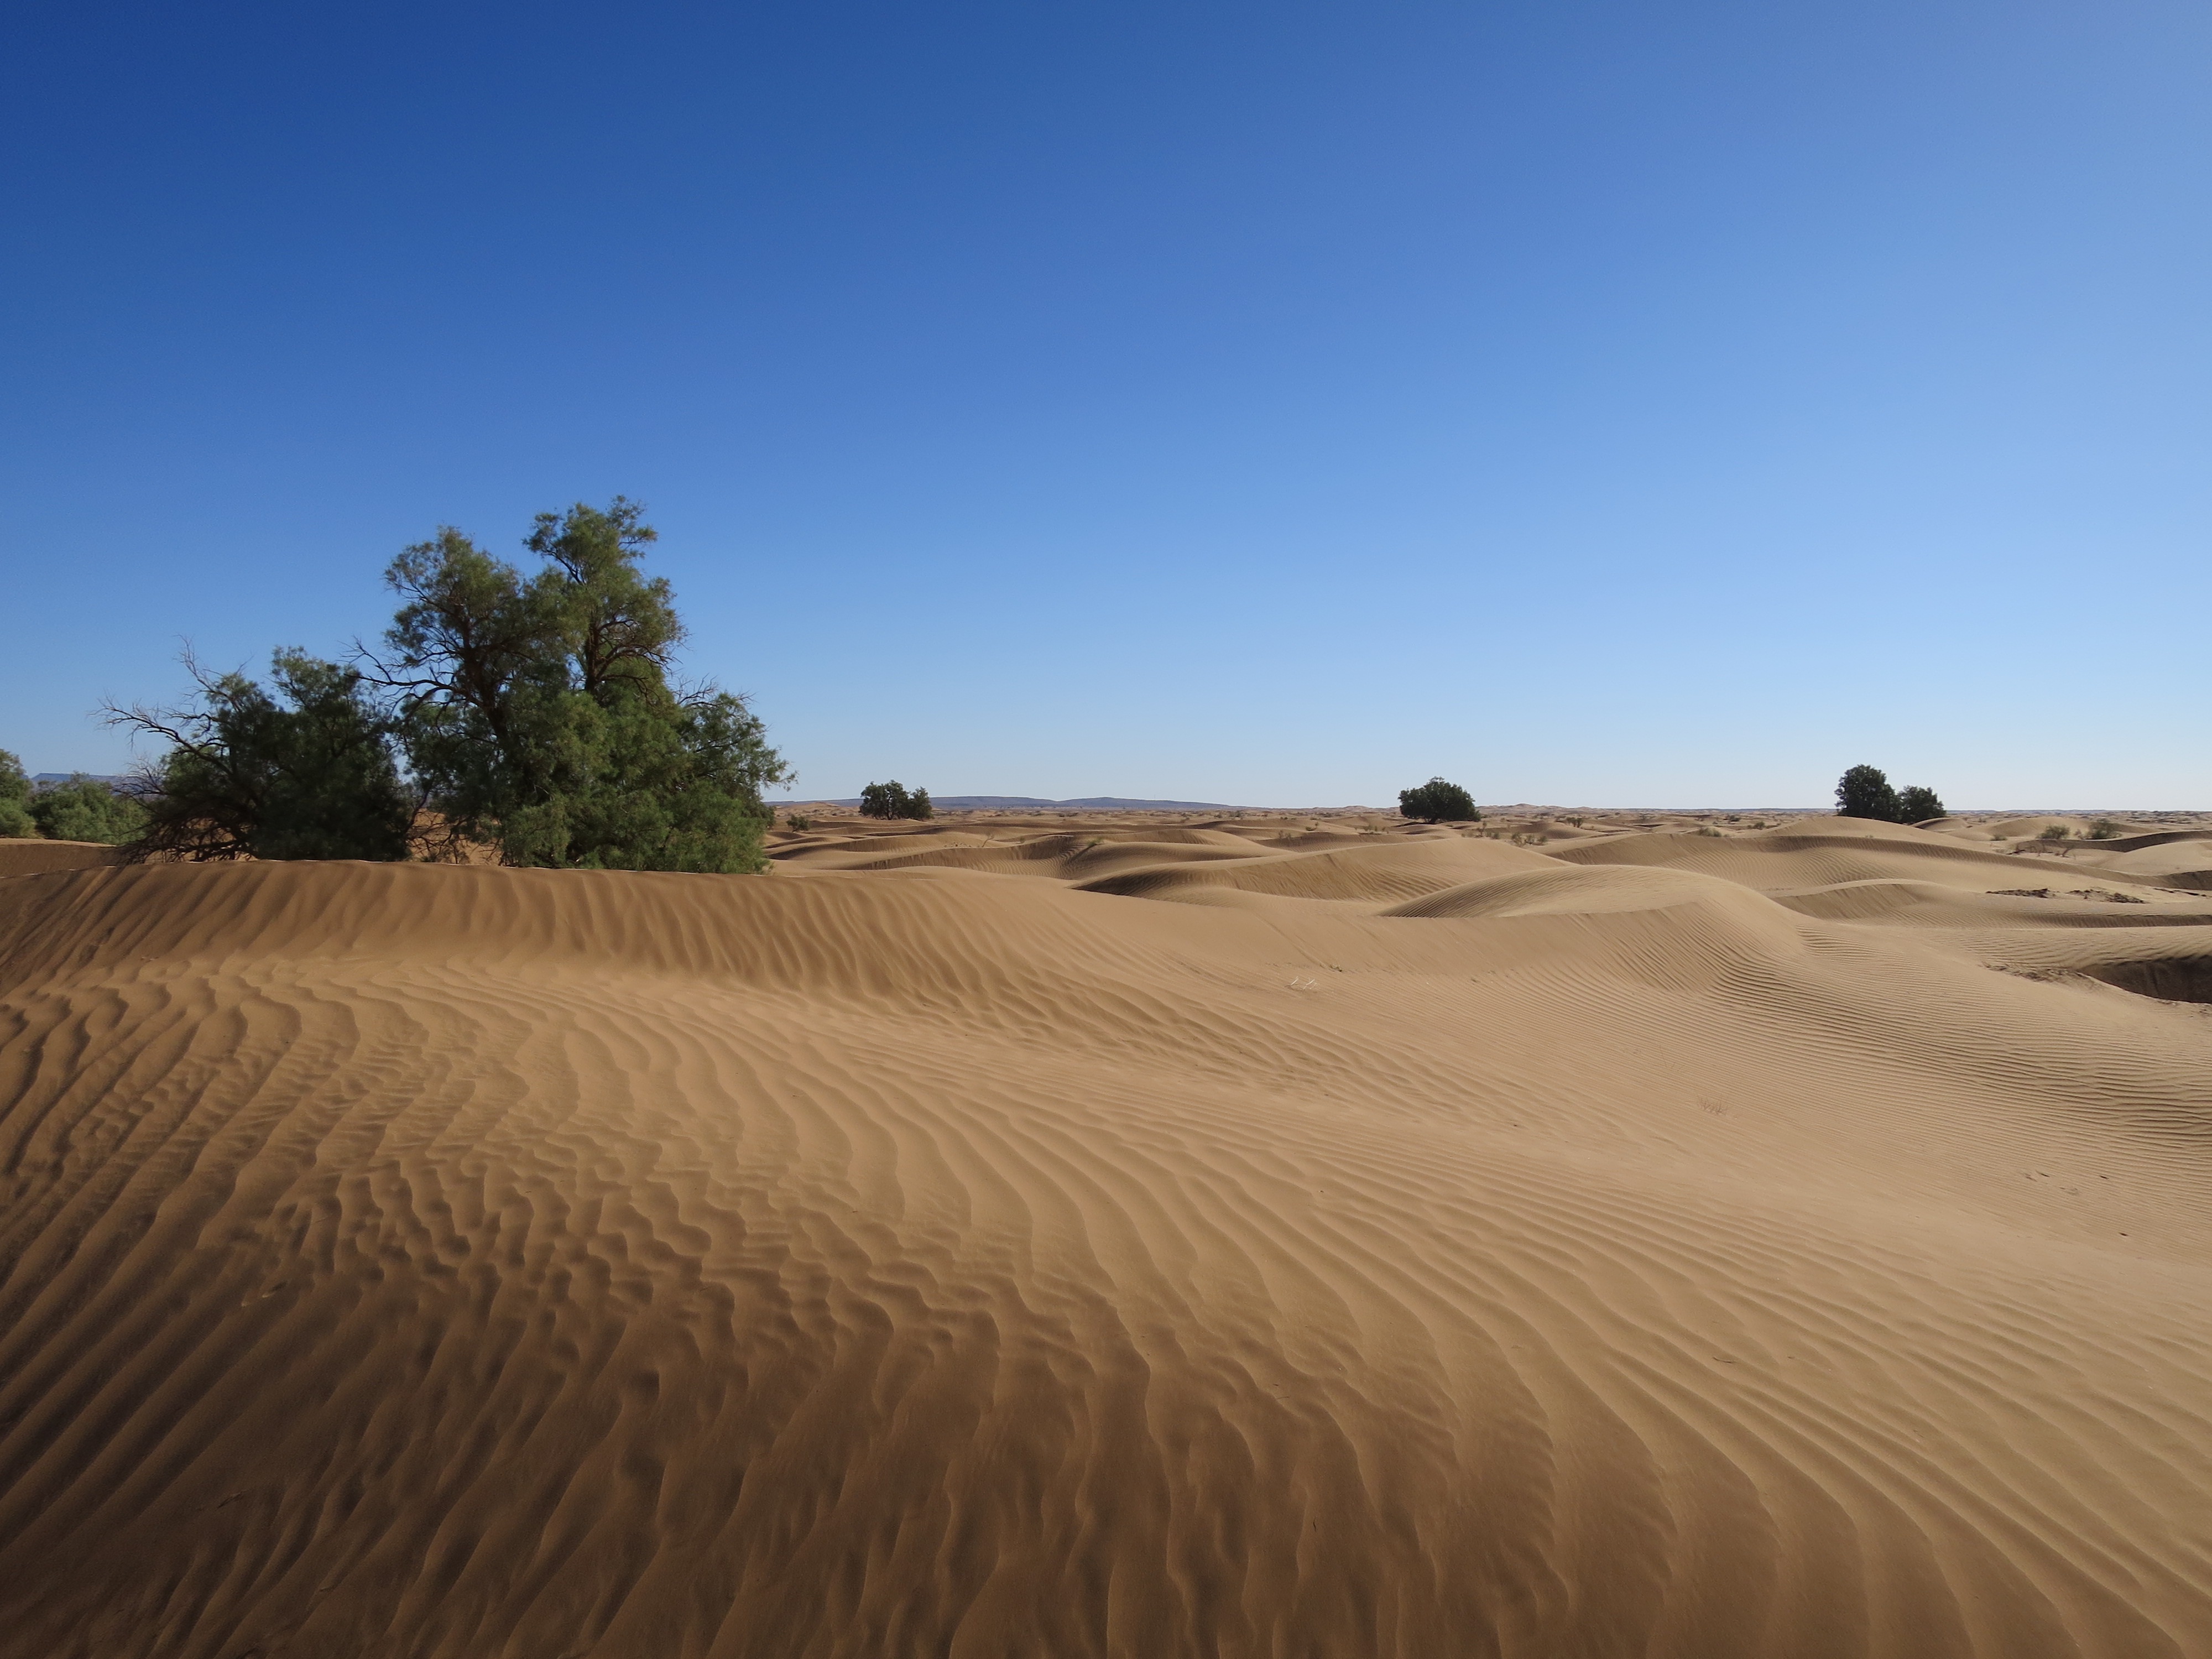
landscape, nature, sand, sky, desert, dune, plain, grassland, plateau, morocco, habitat, ecosystem, sahara, wadi, landform, erg, natural environment, geographical feature, aeolian landform